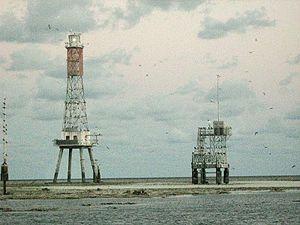
Il s'agit d'une liste des phares d'Australie. Elle contient les phares actifs ainsi que ceux déclassés mais d'importance historique.